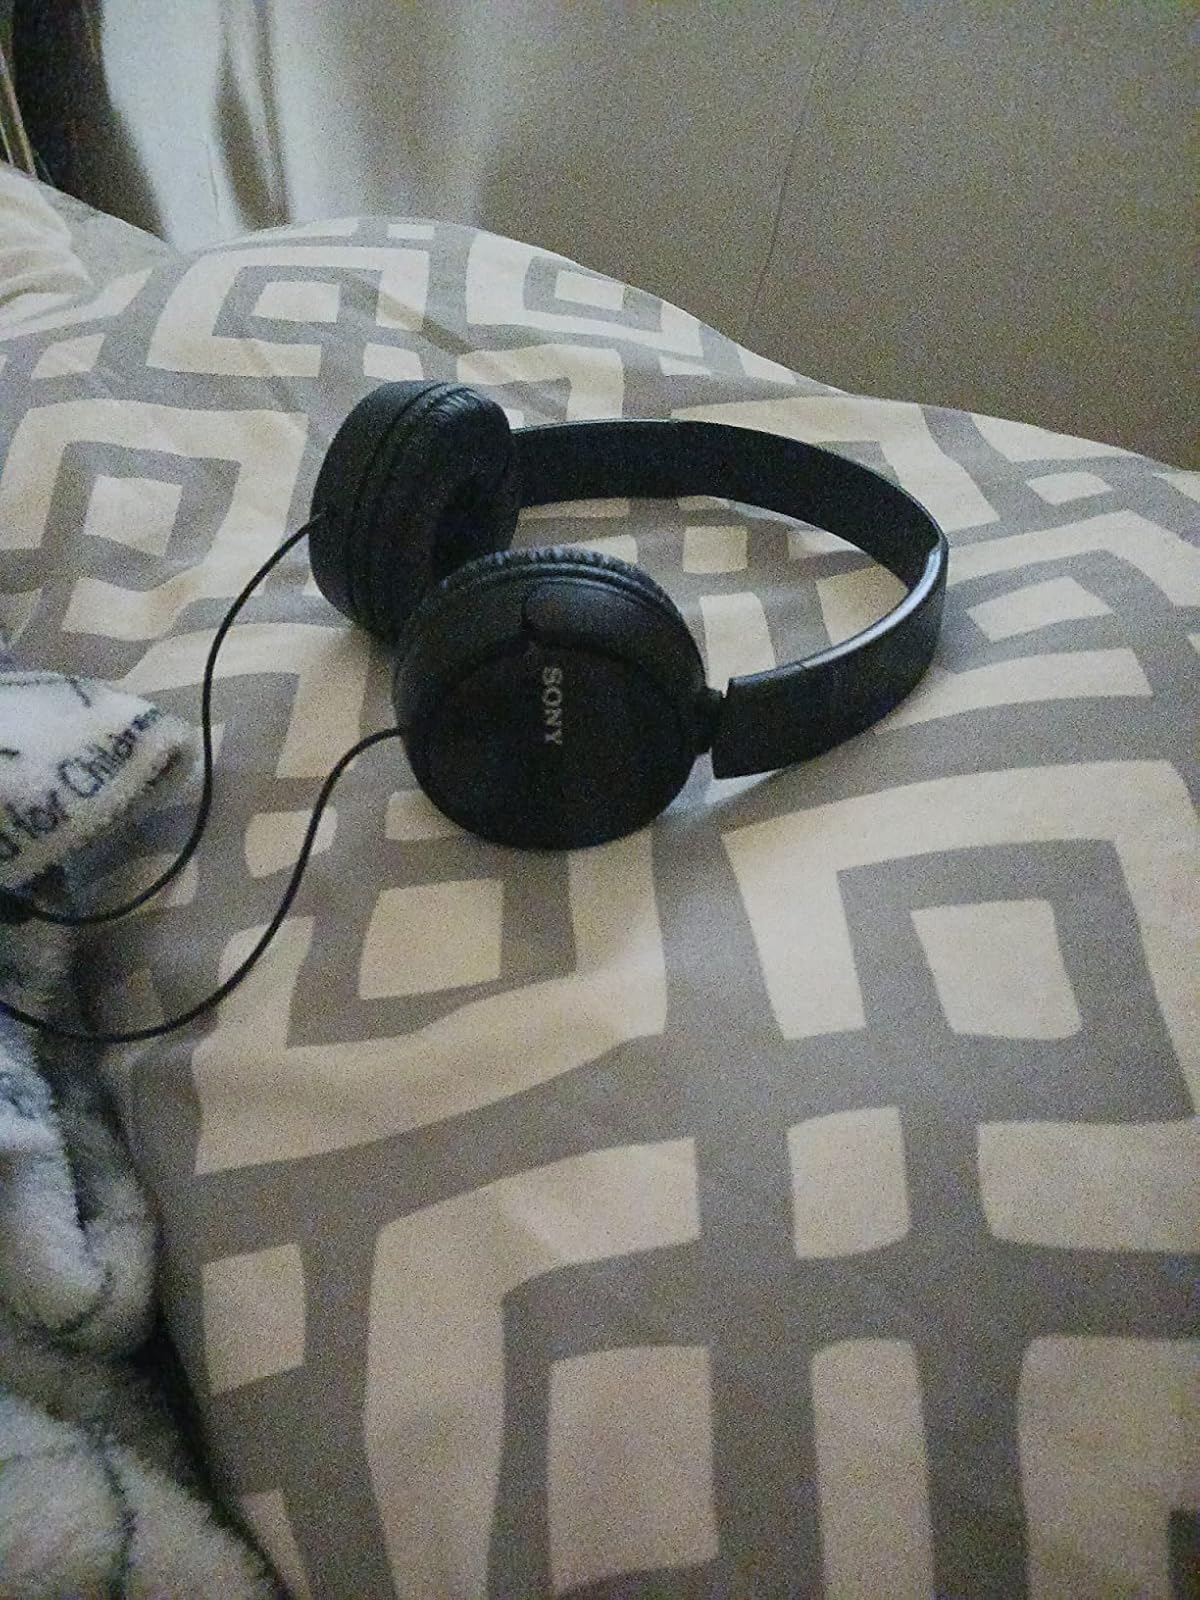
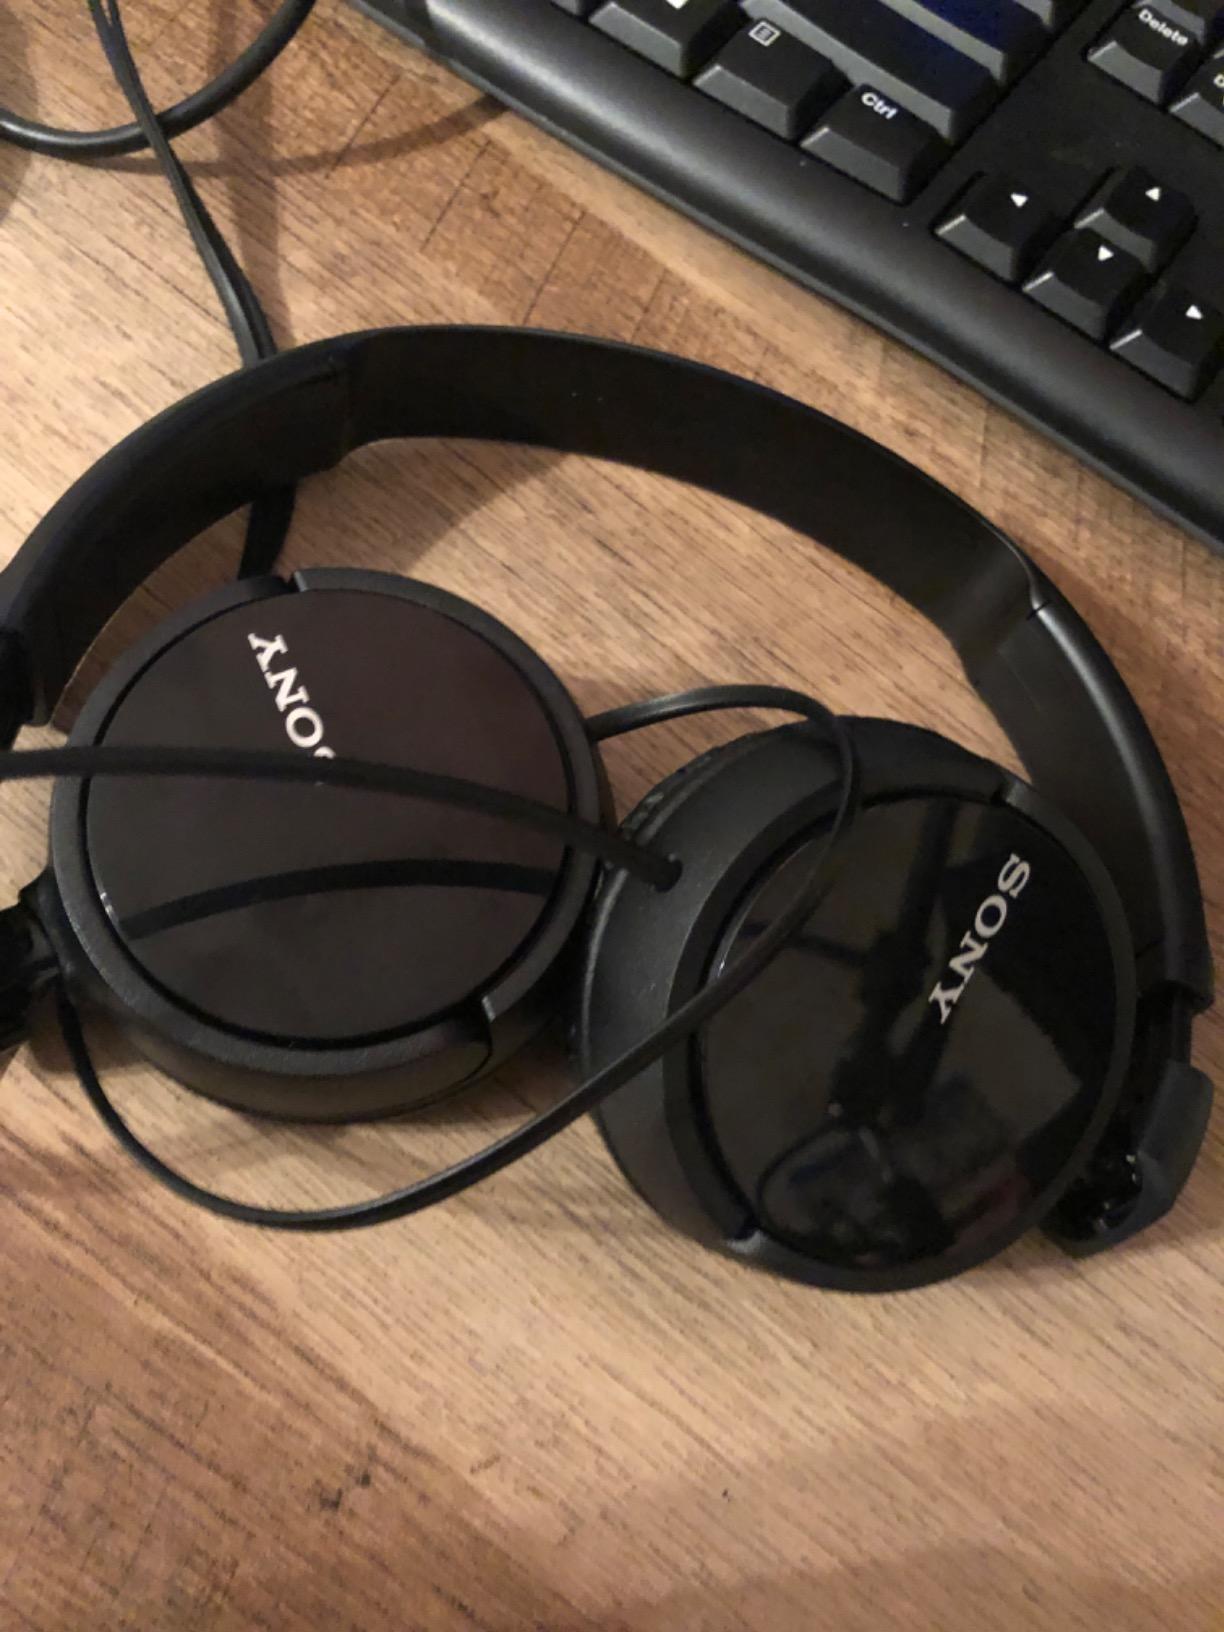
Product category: headphones
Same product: no